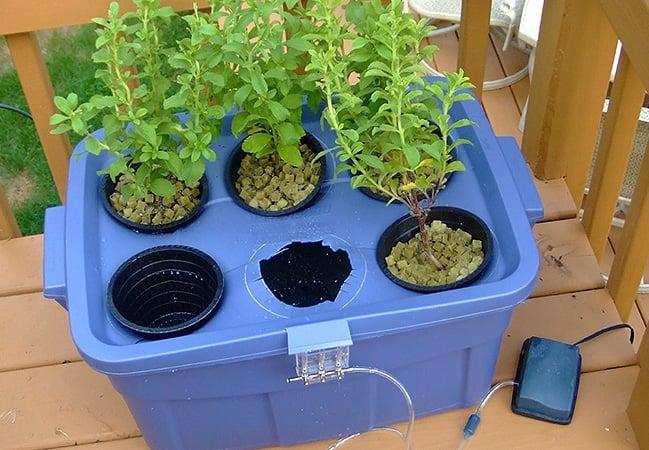
Chombo maalumu cha umbo mraba chenye rangi ya bluu chenye mashimo madogo  yaliyopandwa miche midogo iliyoota na kuchipua kwa rangi ya kijani kibichi, ikiashiria kuwa ni chombo kinachotumika kwa ajili ya kilimo cha haidroponi kwa sayansi ya bila kutumia udongo.